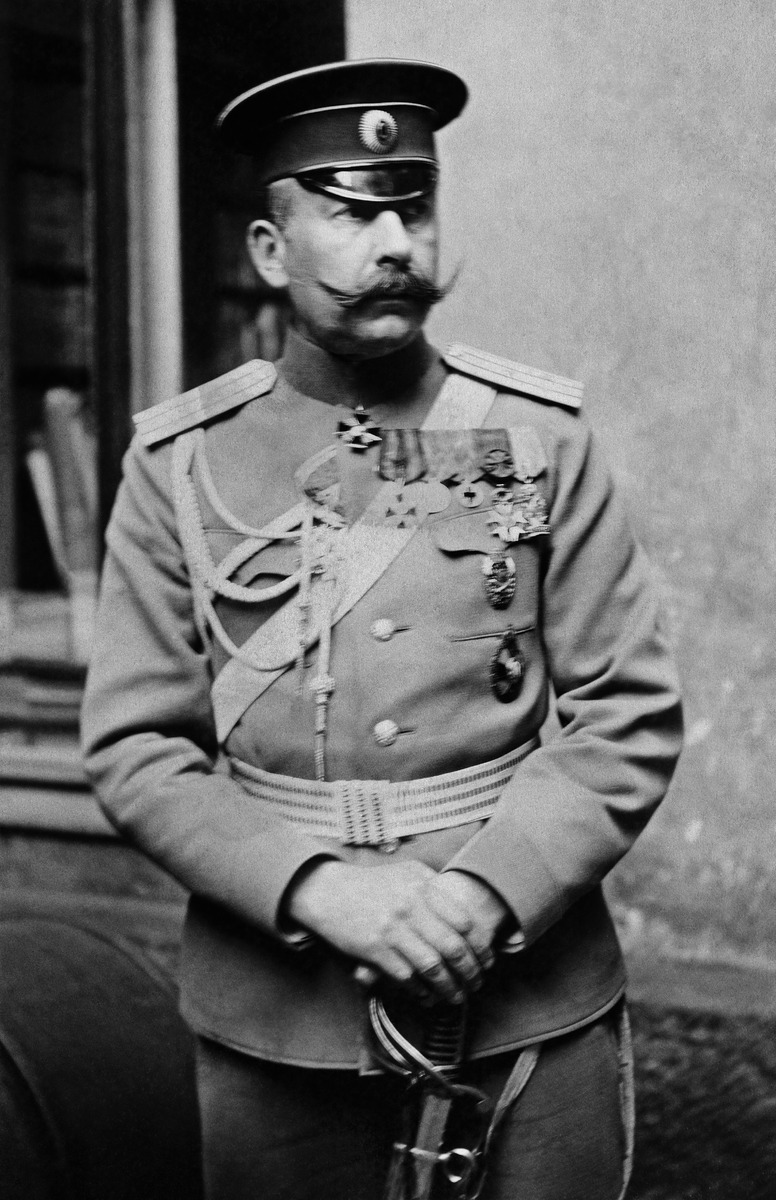
Eversti Ivan Timiriasew, kenraalikuvernöörin adjutantti, kenraalimajuri, valokuvaaja, syntynyt 7
sisällön kuvaus: Eversti Ivan Timiriasew, kenraalikuvernöörin adjutantti, kenraalimajuri, valokuvaaja, syntynyt 7.2.1860 Pietarissa, kuollut 11.10.1927 Helsingissä. mustavalkoinen
Ajankohta: kuvausaika 1900 -luku alku
Aiheet: Timiriasew, Ivan, valokuvaajat, adjutantit, kenraalimajurit, sotilashenkilöt, sotilaspuvut, miehet, kunniamerkit, miekat